Players (2012 film)

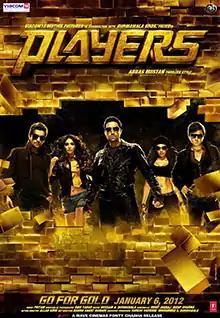
Theatrical release poster

Players is a 2012 Indian Hindi-language action thriller film directed by the duo Abbas–Mustan and jointly produced by Viacom18 Motion Pictures and Burmawala Partners. The film features an ensemble cast of Vinod Khanna, Abhishek Bachchan, Bobby Deol, Sonam Kapoor, Bipasha Basu, Neil Nitin Mukesh, Sikandar Kher and Omi Vaidya, while Aftab Shivdasani appears in a cameo. The theatrical trailer premiered on 3 November 2011, and the film was released on 6 January 2012. It is an official remake of "The Italian Job", and is the second remake of the 1969 British film after the 2003 American remake of the same name. "Players" employs the same plot as the 2003 version, while making the characters and incidents completely different.